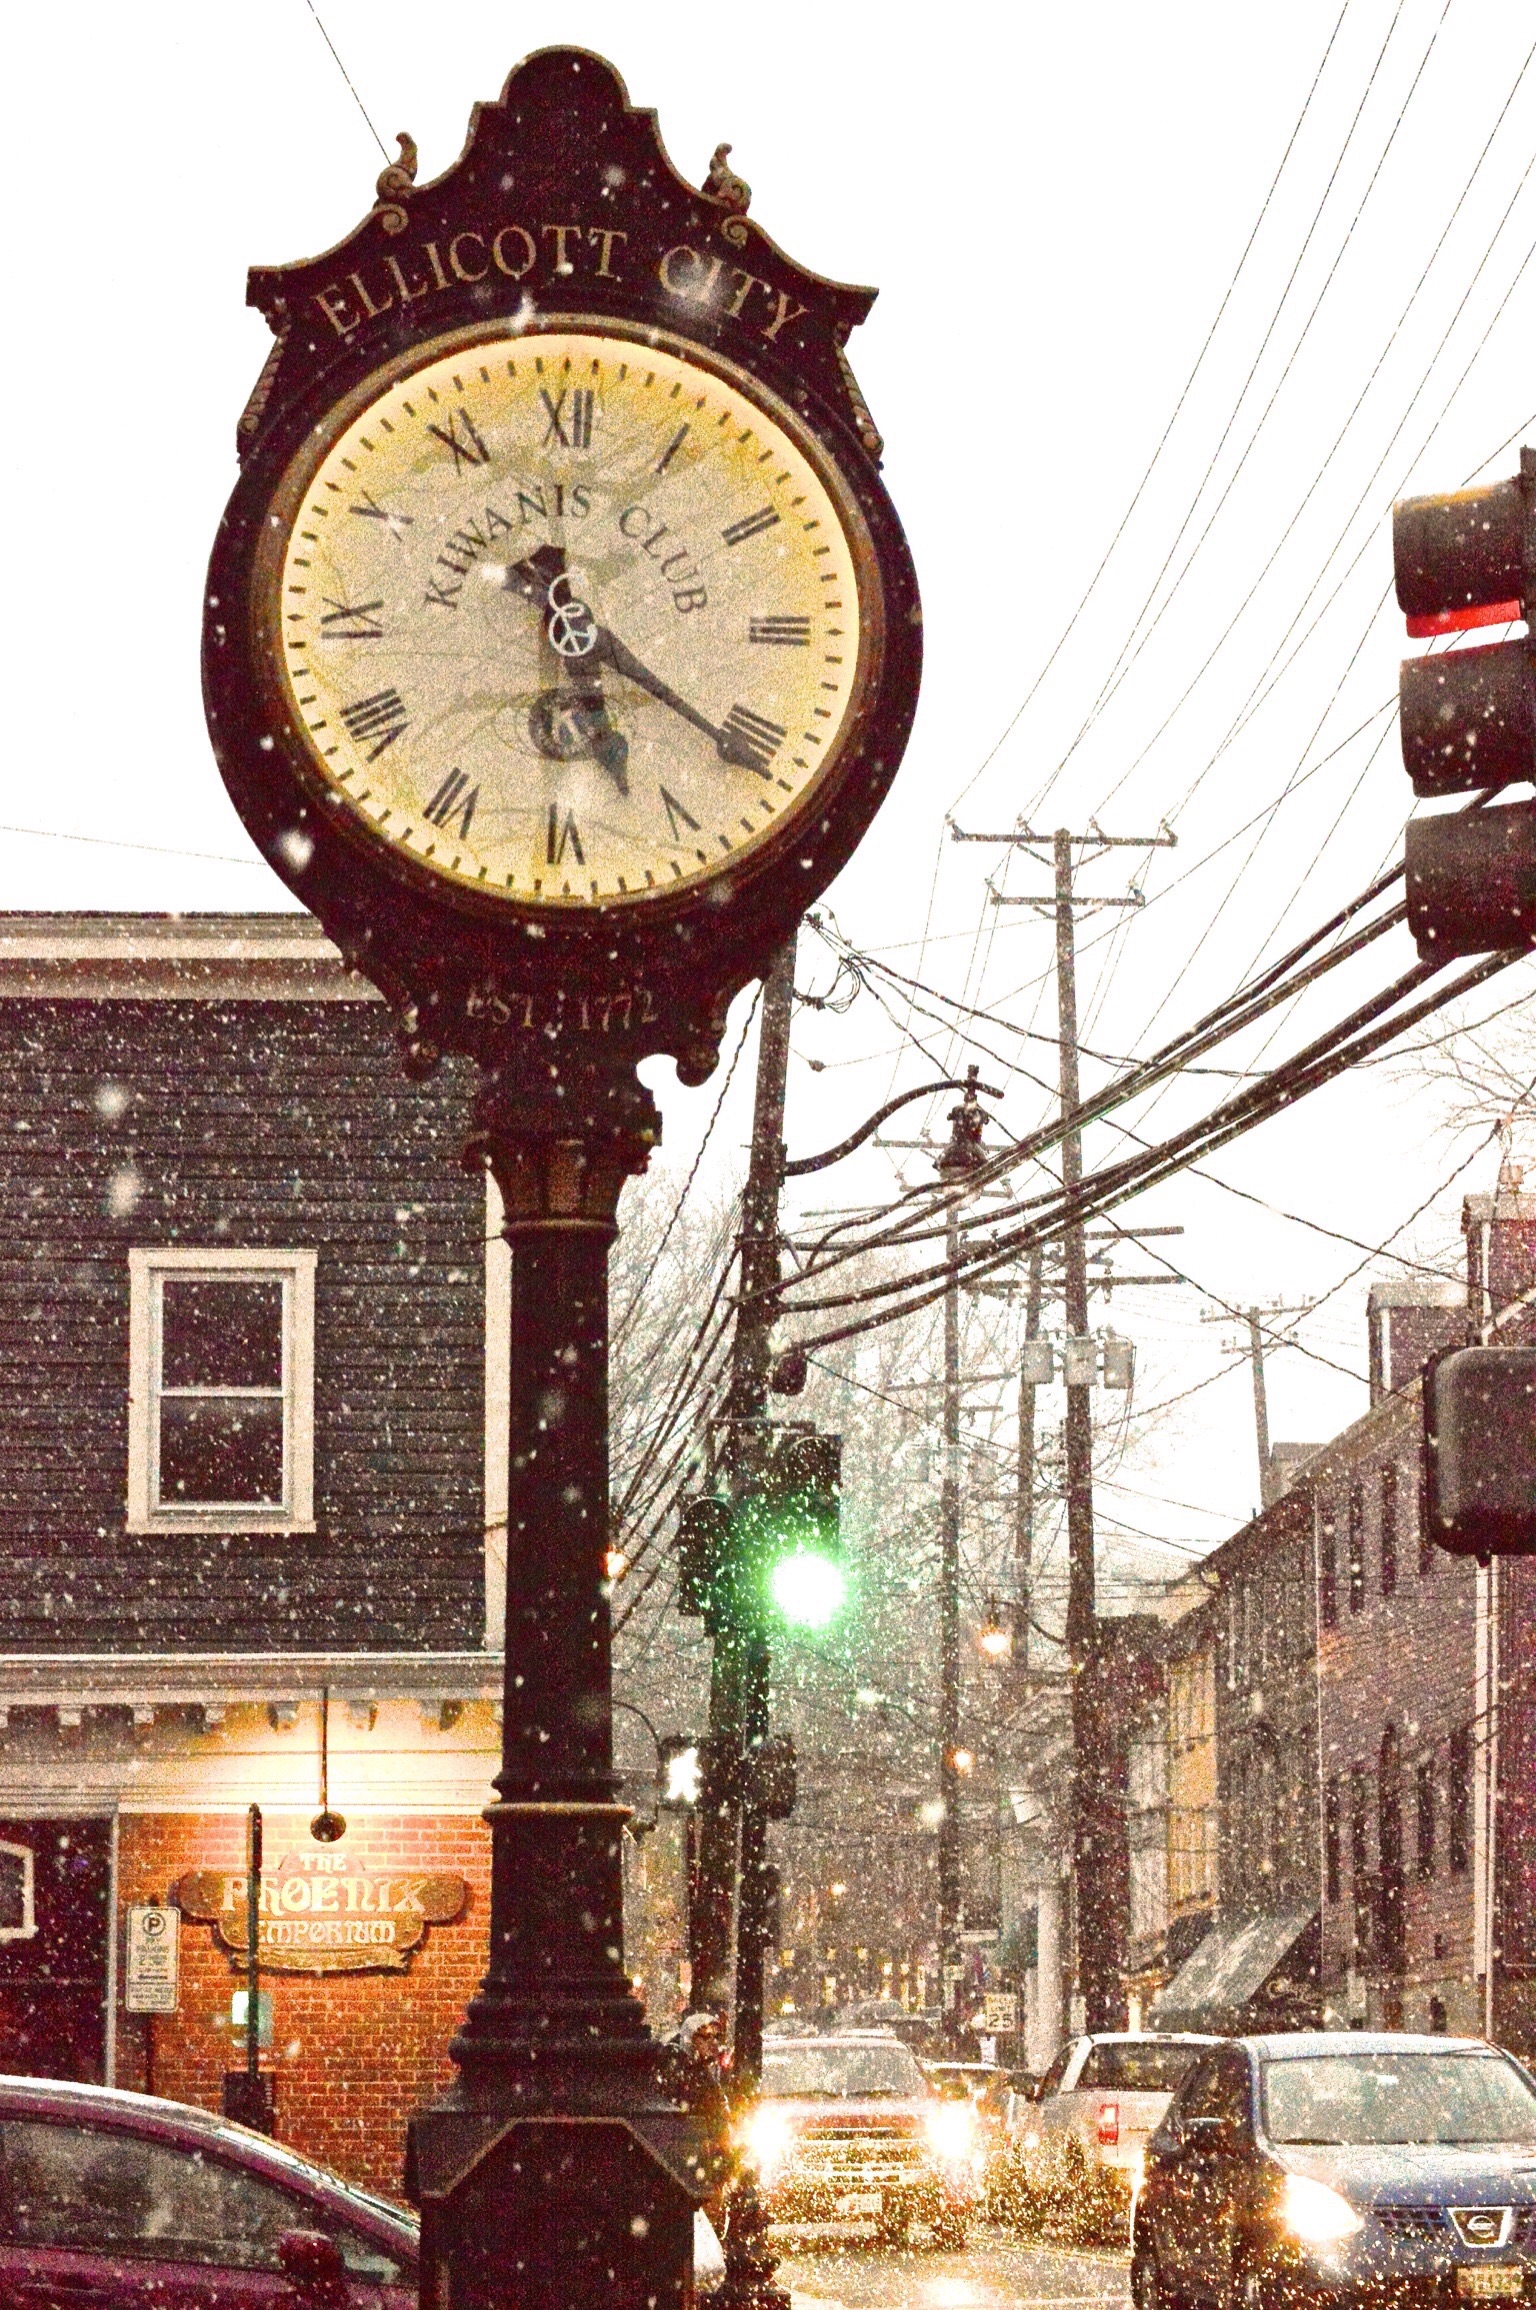
tower, landmark, clock tower